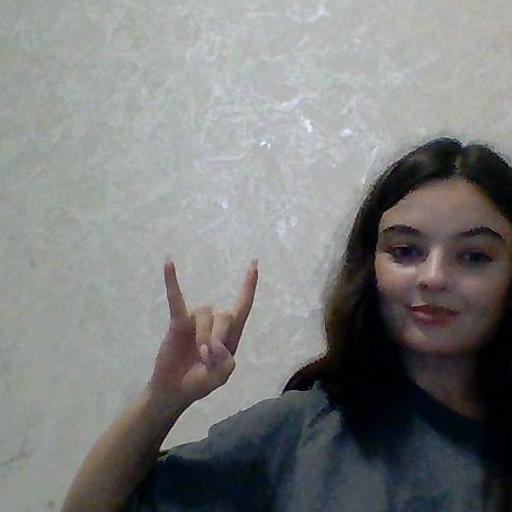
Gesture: rock